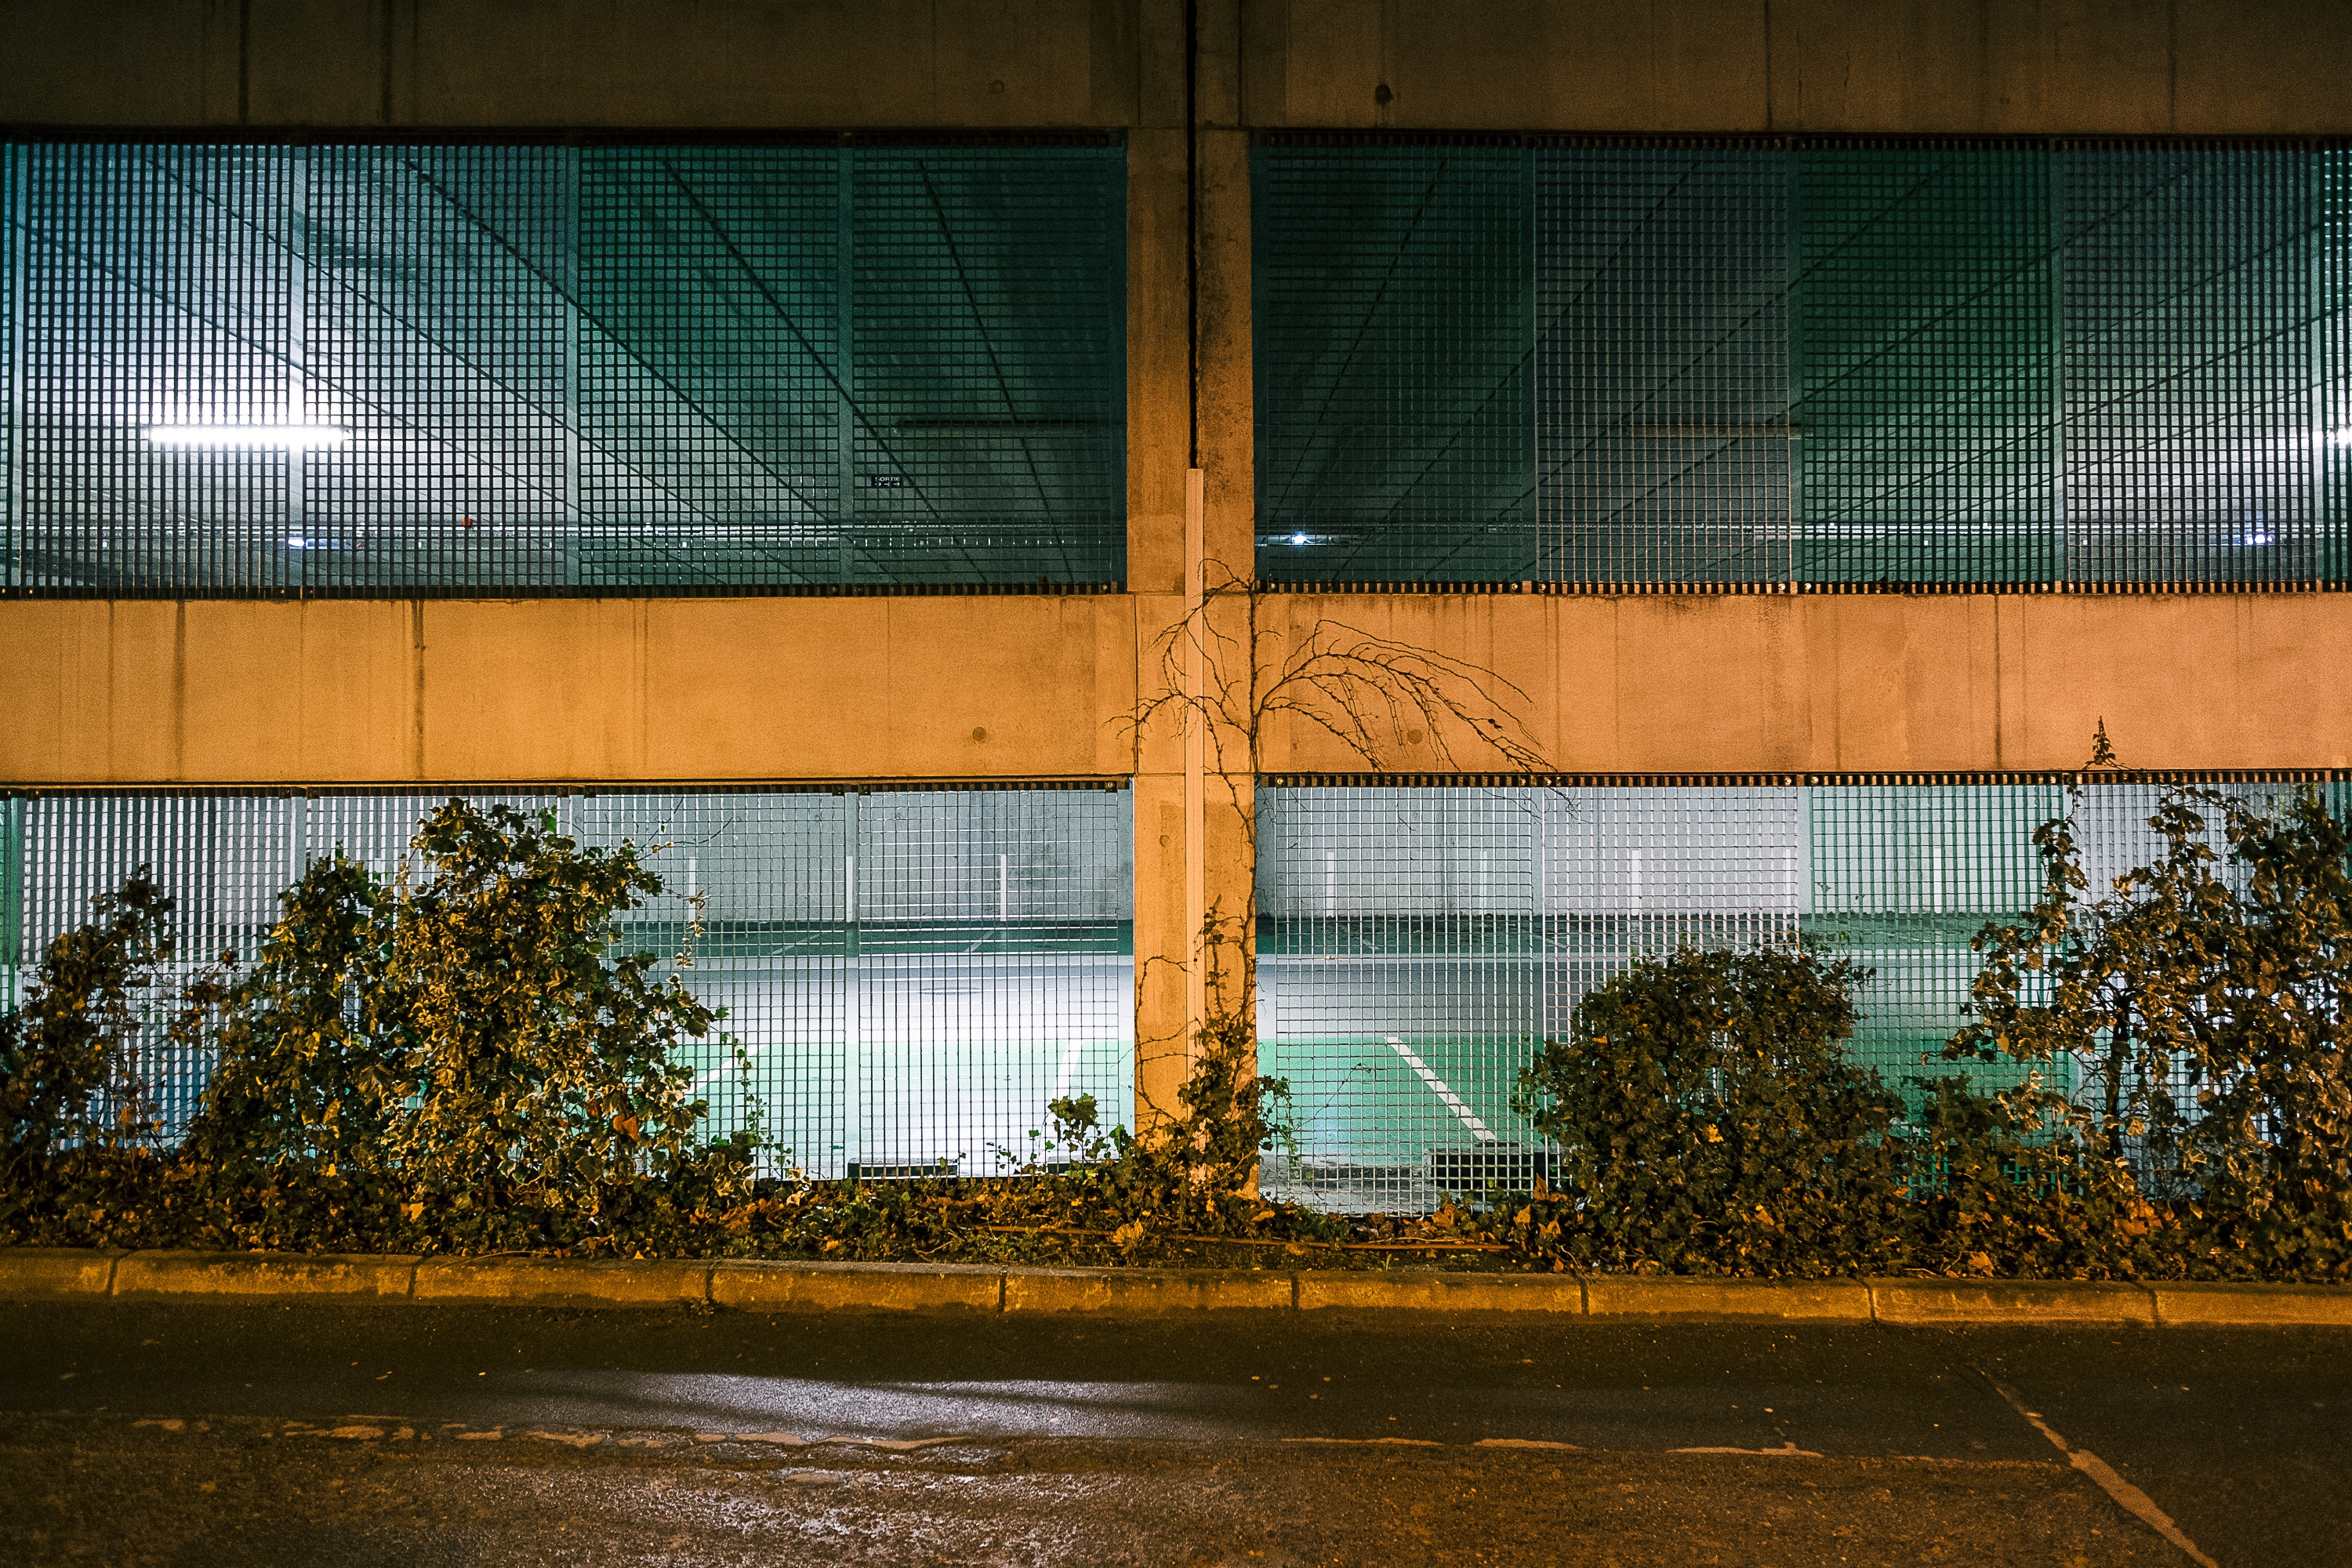
light, architecture, wood, house, sunlight, window, wall, evening, reflection, color, facade, interior design, shape, urban area, window covering